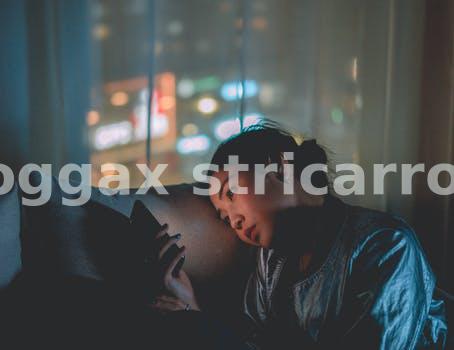
Label: Watermark